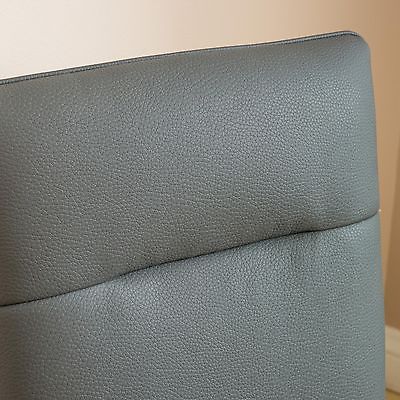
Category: chair